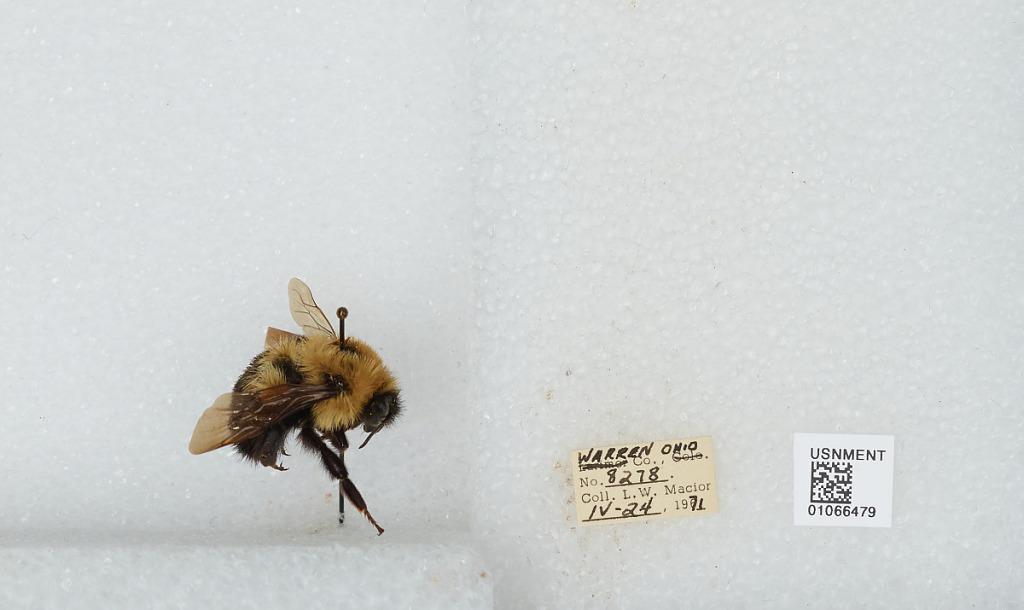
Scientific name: Bombus (Pyrobombus) bimaculatus Cresson
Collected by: L. Macior
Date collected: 1971-4-24
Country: United States
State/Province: Ohio
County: Warren
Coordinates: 39.4242, -84.1856